Rich Swingle

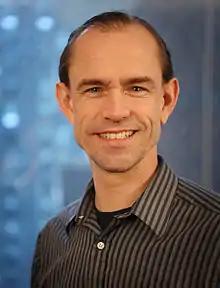
Swingle on the set of the film "Courageous Love".

Rich Swingle is an American film actor, screenwriter and stage actor. He also is a Freedom Finder for Graceworks Inc. and teaches at the Rocky Mountain Christian Filmmaking Camp. After growing up on a farm in Medford, Oregon, he went on to study at George Fox University, Gordon–Conwell Theological Seminary and Hunter College, ultimately receiving a master's degree from the latter. He has appeared in numerous films, including "A Christmas Snow", "Indescribable", "Alone yet Not Alone" and "Beyond the Mask", and he is well known for his one-man theatre acts.